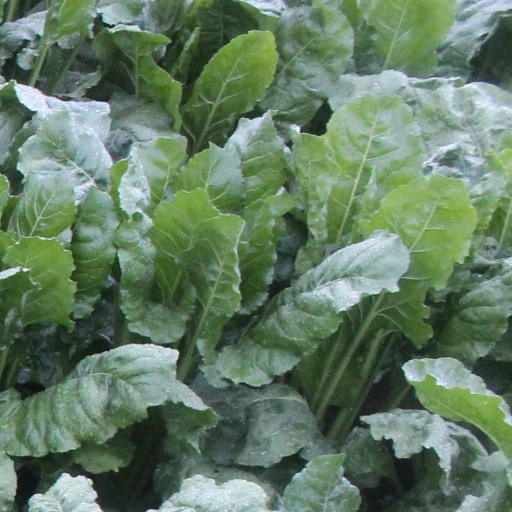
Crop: sugar beet